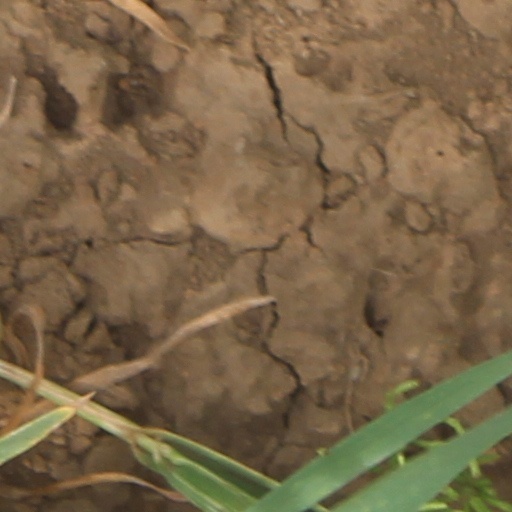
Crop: wheat